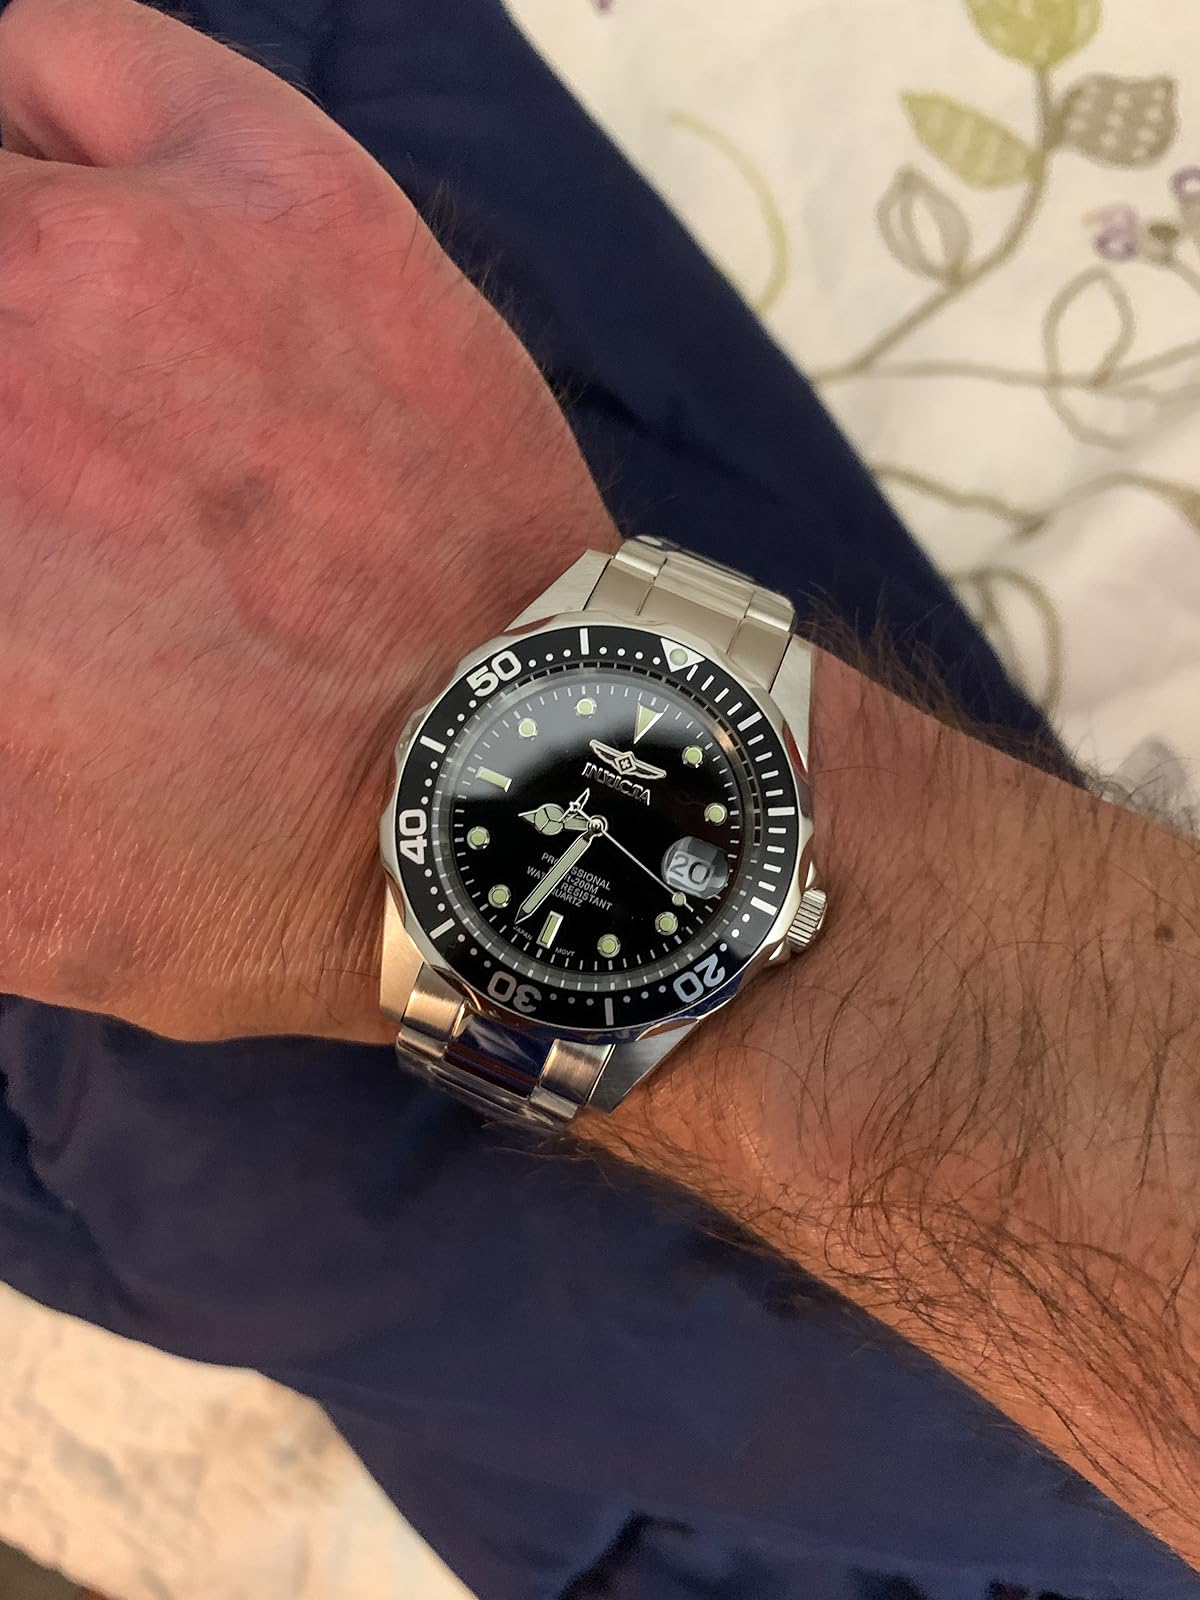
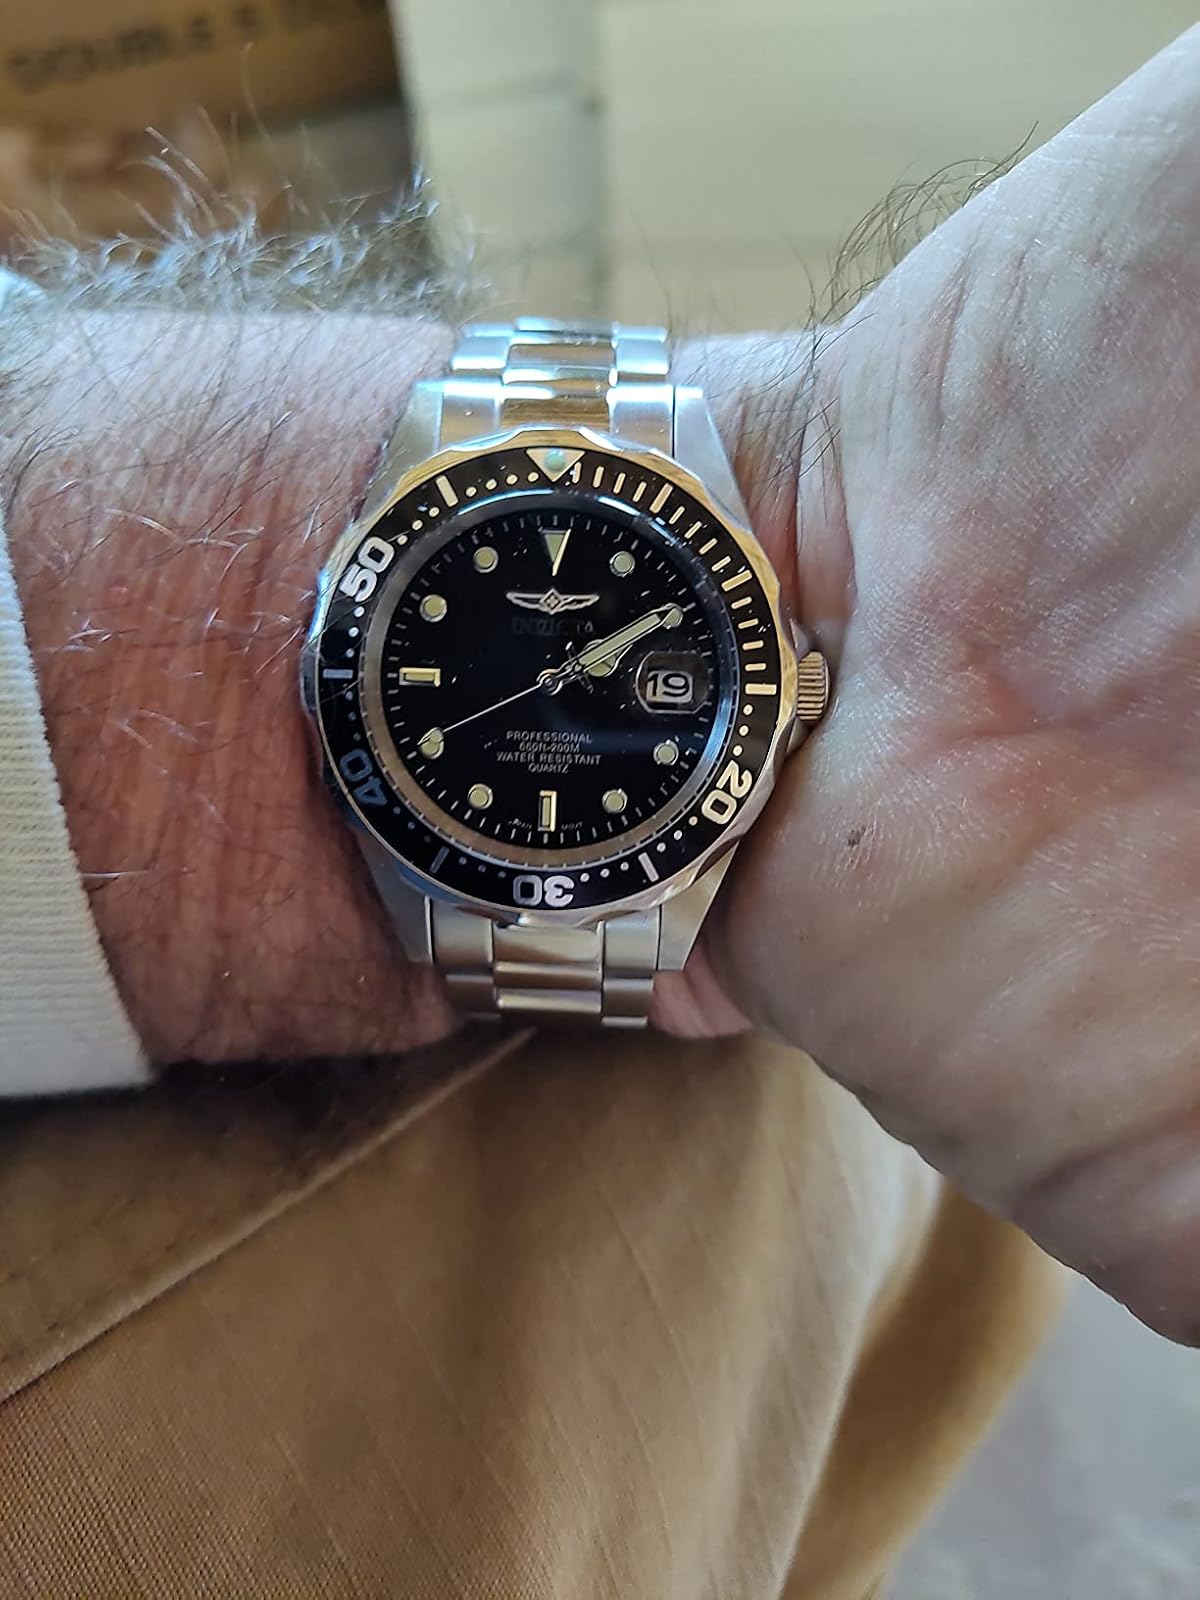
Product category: accessories_watch
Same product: yes